United States Marine Corps rank insignia

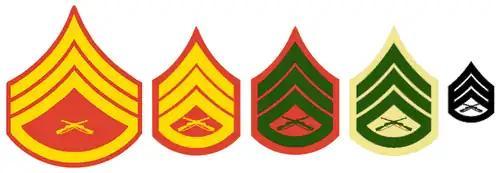
L to R: Evening Dress coat, Dress Blue coat, Service Dress coat, Service Dress "B" and "C" shirt, and combat utility pin-on insignia for a Staff Sergeant

Gold stripes on a red flash are worn on the Dress Blue uniform coat. Green stripes on a red flash are worn on the Service uniform coat. Rank insignia are worn on the upper sleeve of both coats. Khaki uniform shirts use green stripes on a khaki flash and are worn on the upper sleeves of both long and short-sleeved shirts. Utility uniform rank insignia are black metal pins and are worn on the collars, or black embroidered insignia sewn into patches of material when wearing armor. Musicians in the United States Marine Band wear insignia with lyre in the center as opposed to the crossed rifles, to denote their lack of a combat mission; full-service Marines who are attached to the 10 field bands of the Operating Forces and Supporting Establishment continue to wear their normal rank insignia. The crossed M1 rifles insignia were added to E-3 through E-8 chevrons in 1959.